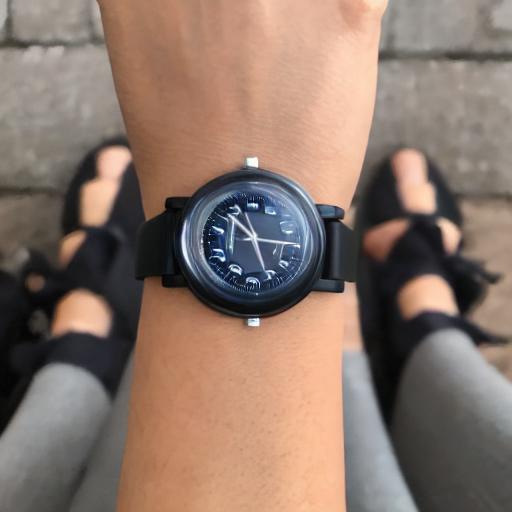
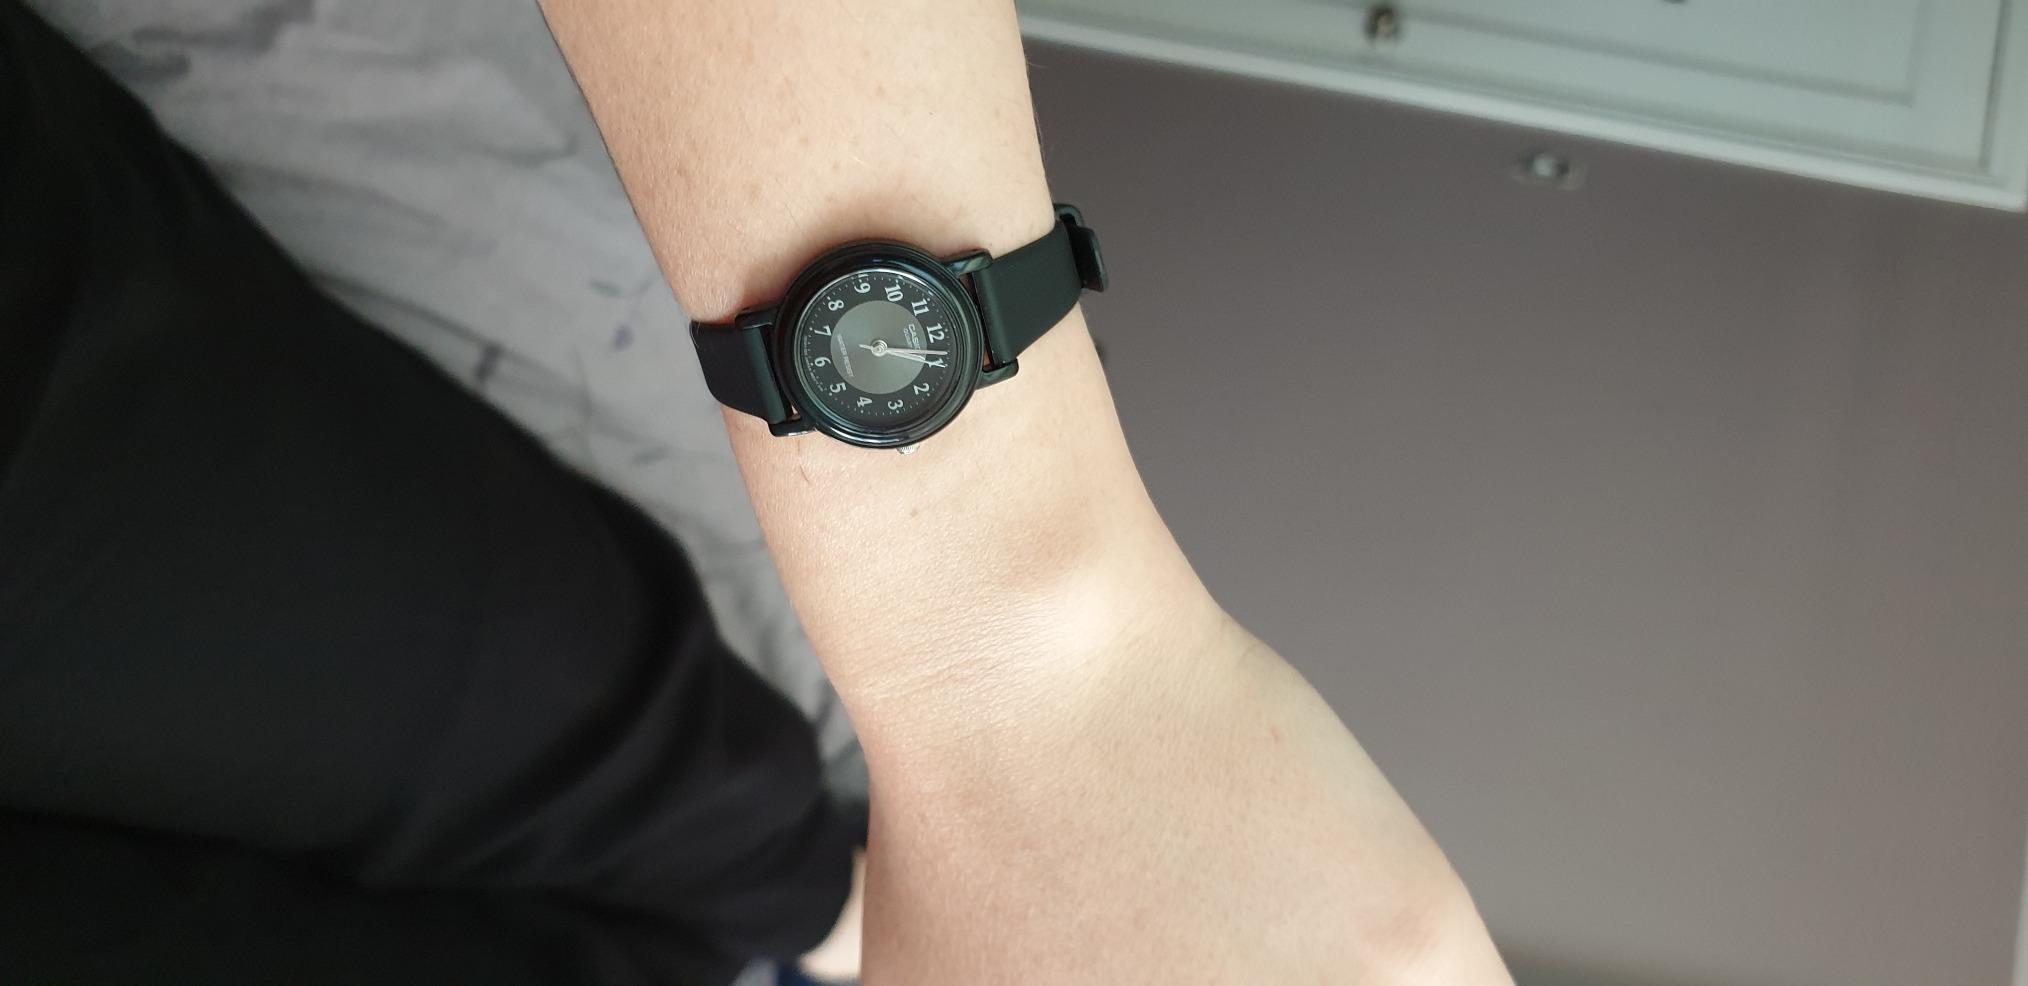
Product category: accessories_watch
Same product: no